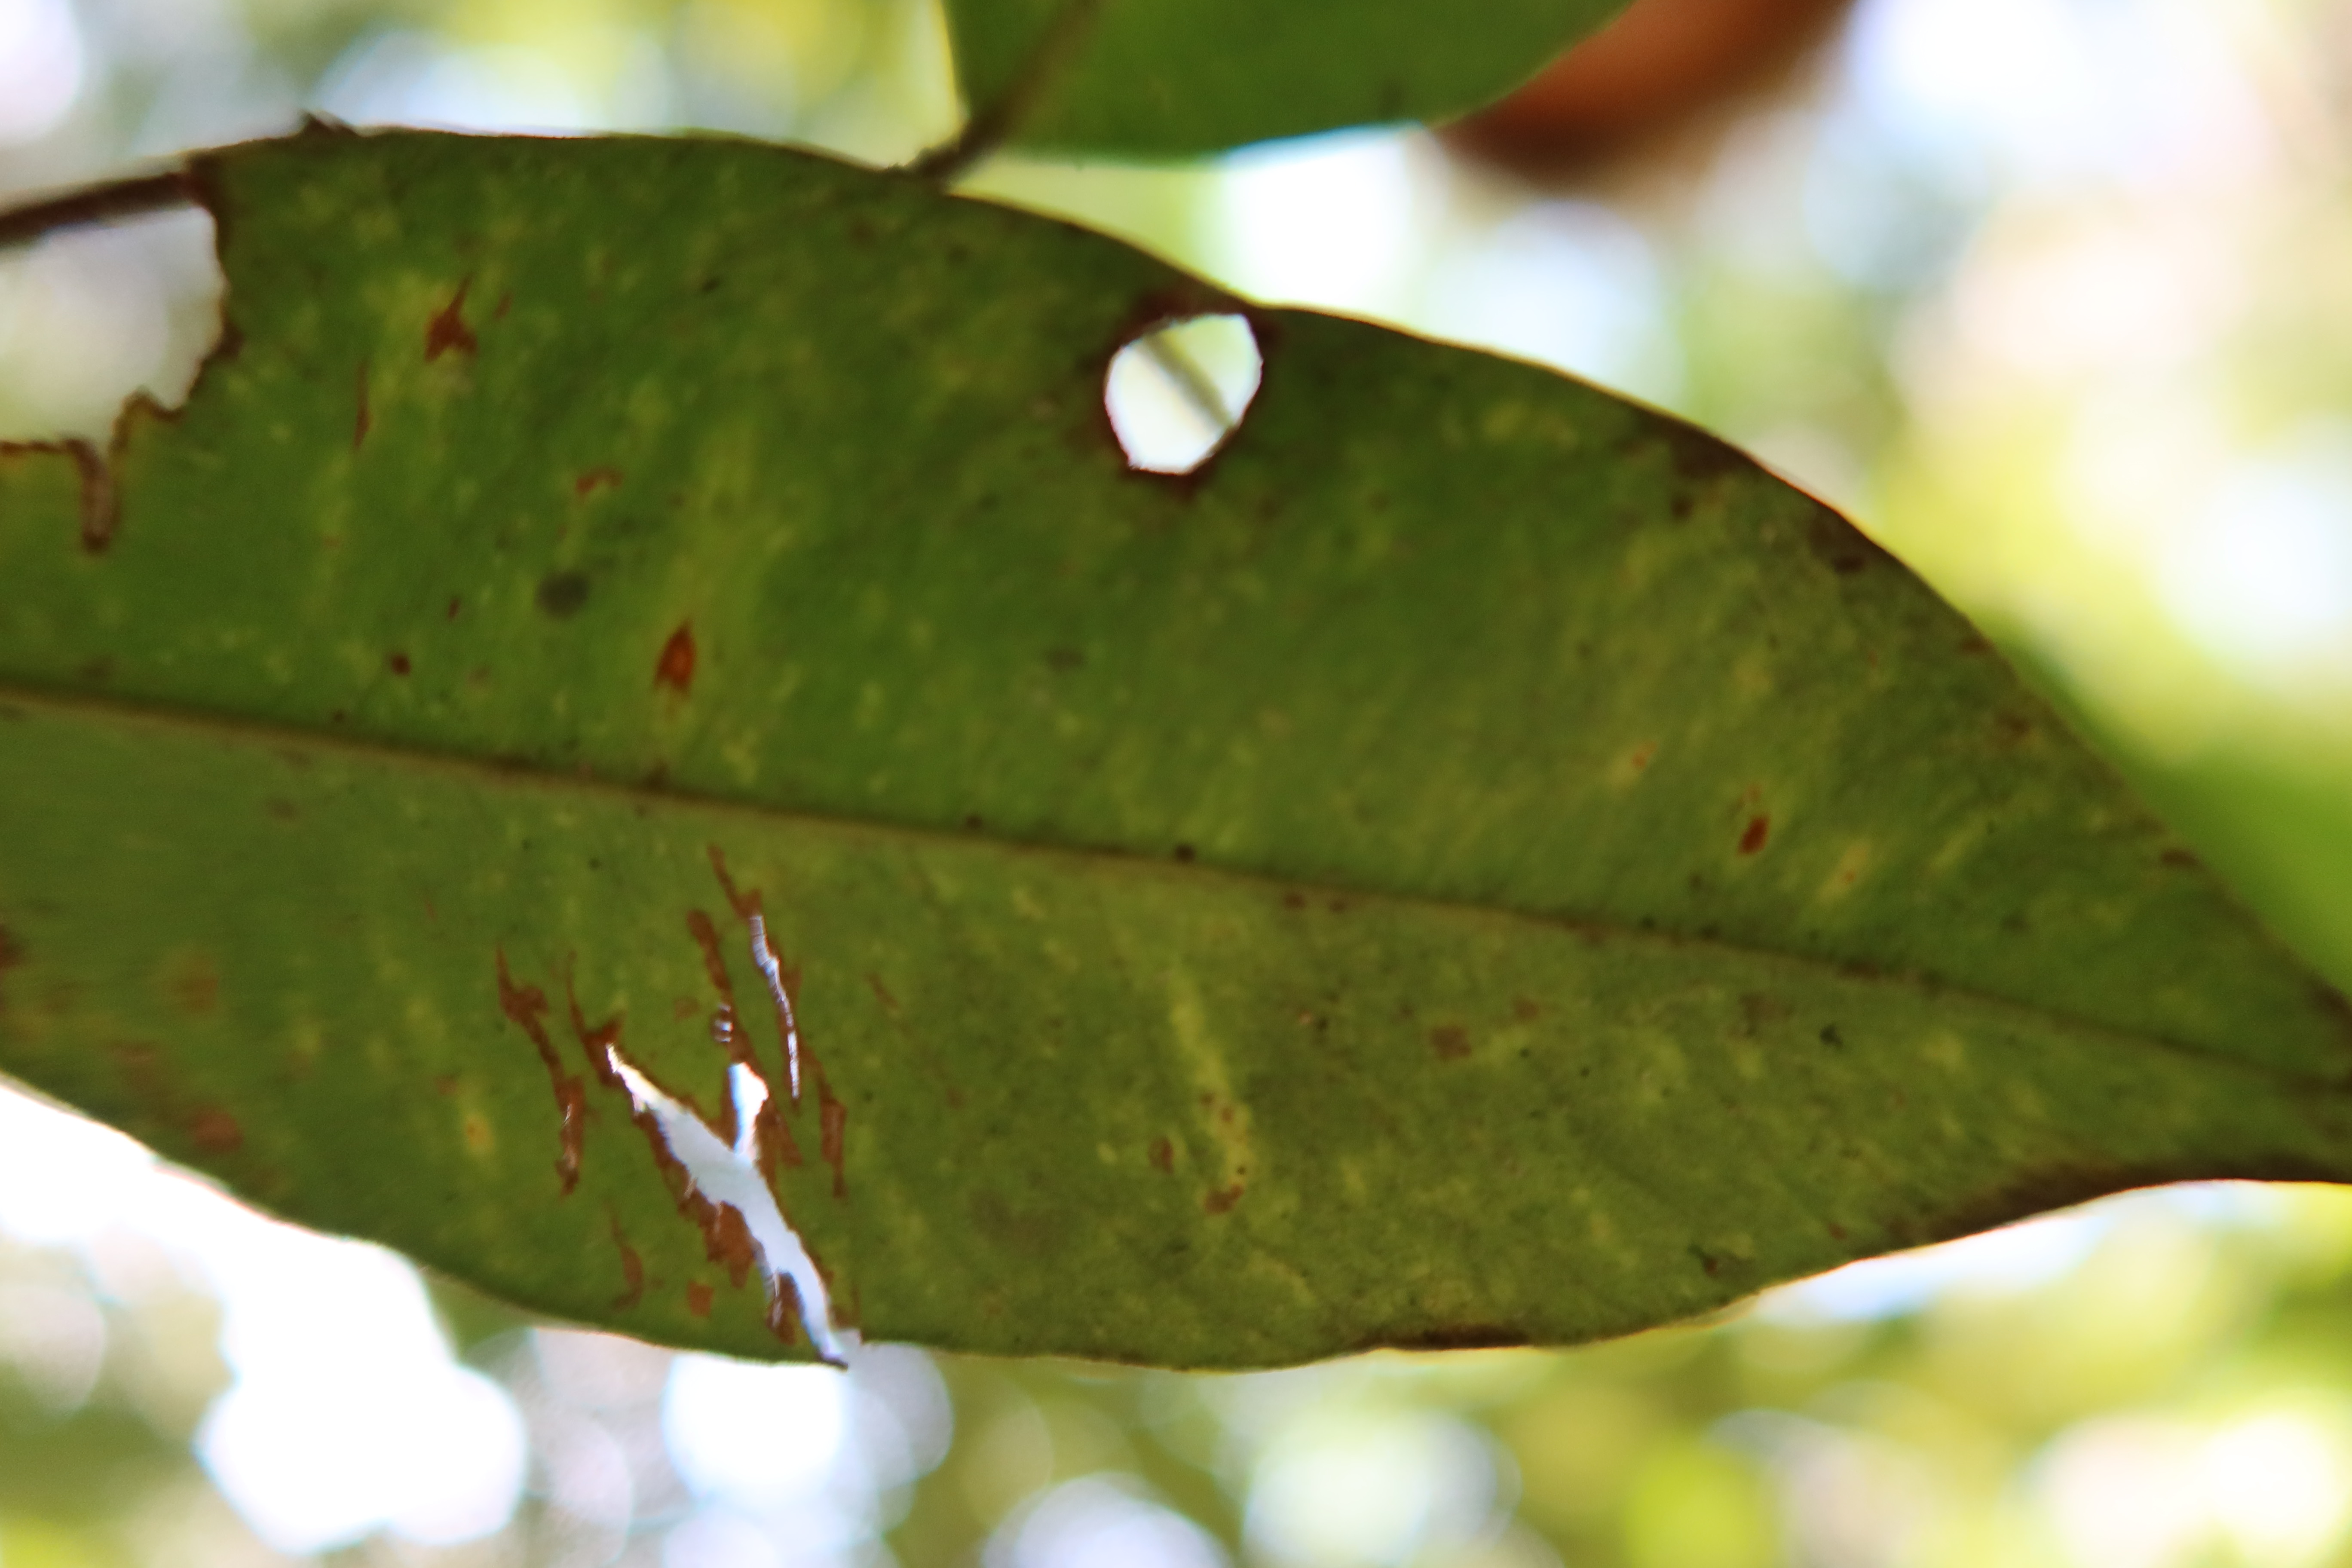
Label: Anthracnose